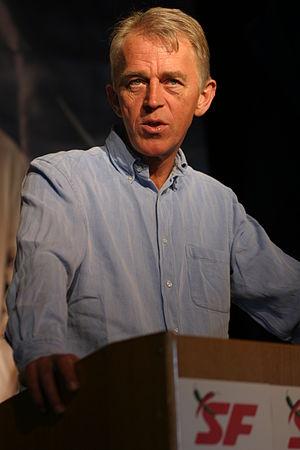
La présidence danoise du Conseil de l'Union européenne en 2012 désigne la septième présidence du Conseil de l'Union européenne effectuée par le Danemark depuis son entrée dans l'Union européenne en 1973. Elle fait suite à la présidence polonaise de 2011 et précède celle de la présidence chypriote du Conseil de l'Union européenne à partir du 1ᵉʳ juillet 2012.
Des élections législatives anticipées ont lieu au Danemark le 13 novembre 2007.
Villy Søvndal, né le 4 avril 1952 à Linde, est un homme politique danois, membre du Parti populaire socialiste, qu'il présida, et actuellement ministre des Affaires étrangères.